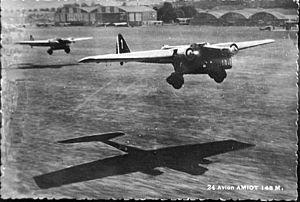
au Musée du terrain Vraux-Condé, collection de carte postale Abott.
François Sommer est né le 25 décembre 1904 à Mouzon et mort le 8 janvier 1973 à Paris. Industriel et résistant français, il s'investit également dans la chasse et fonde en 1950 l'Association nationale des chasseurs de grand gibier, qui est à l'origine des premiers plans de chasse ou les arrêtés ministériels autorisant le tir d'été du brocard.